Ľudovít Štúr

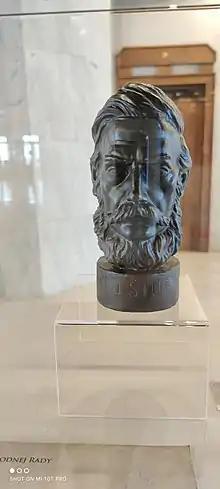
Bust of Ľudovít Štúr in the National Council of the Slovak Republic

In May 1835, Ľudovít Štúr persuaded Jozef Hurban to become involved in the Slovak national movement. Also that year, he was co-editor of the "Plody" ("Fruits") almanac, a compilation of the best works of the members of the Czech-Slav Society, including poems of Štúr's. He became vice-president of the Czech-Slav Society, teaching older students at the Lýceum the history of the Slavs and their literatures.